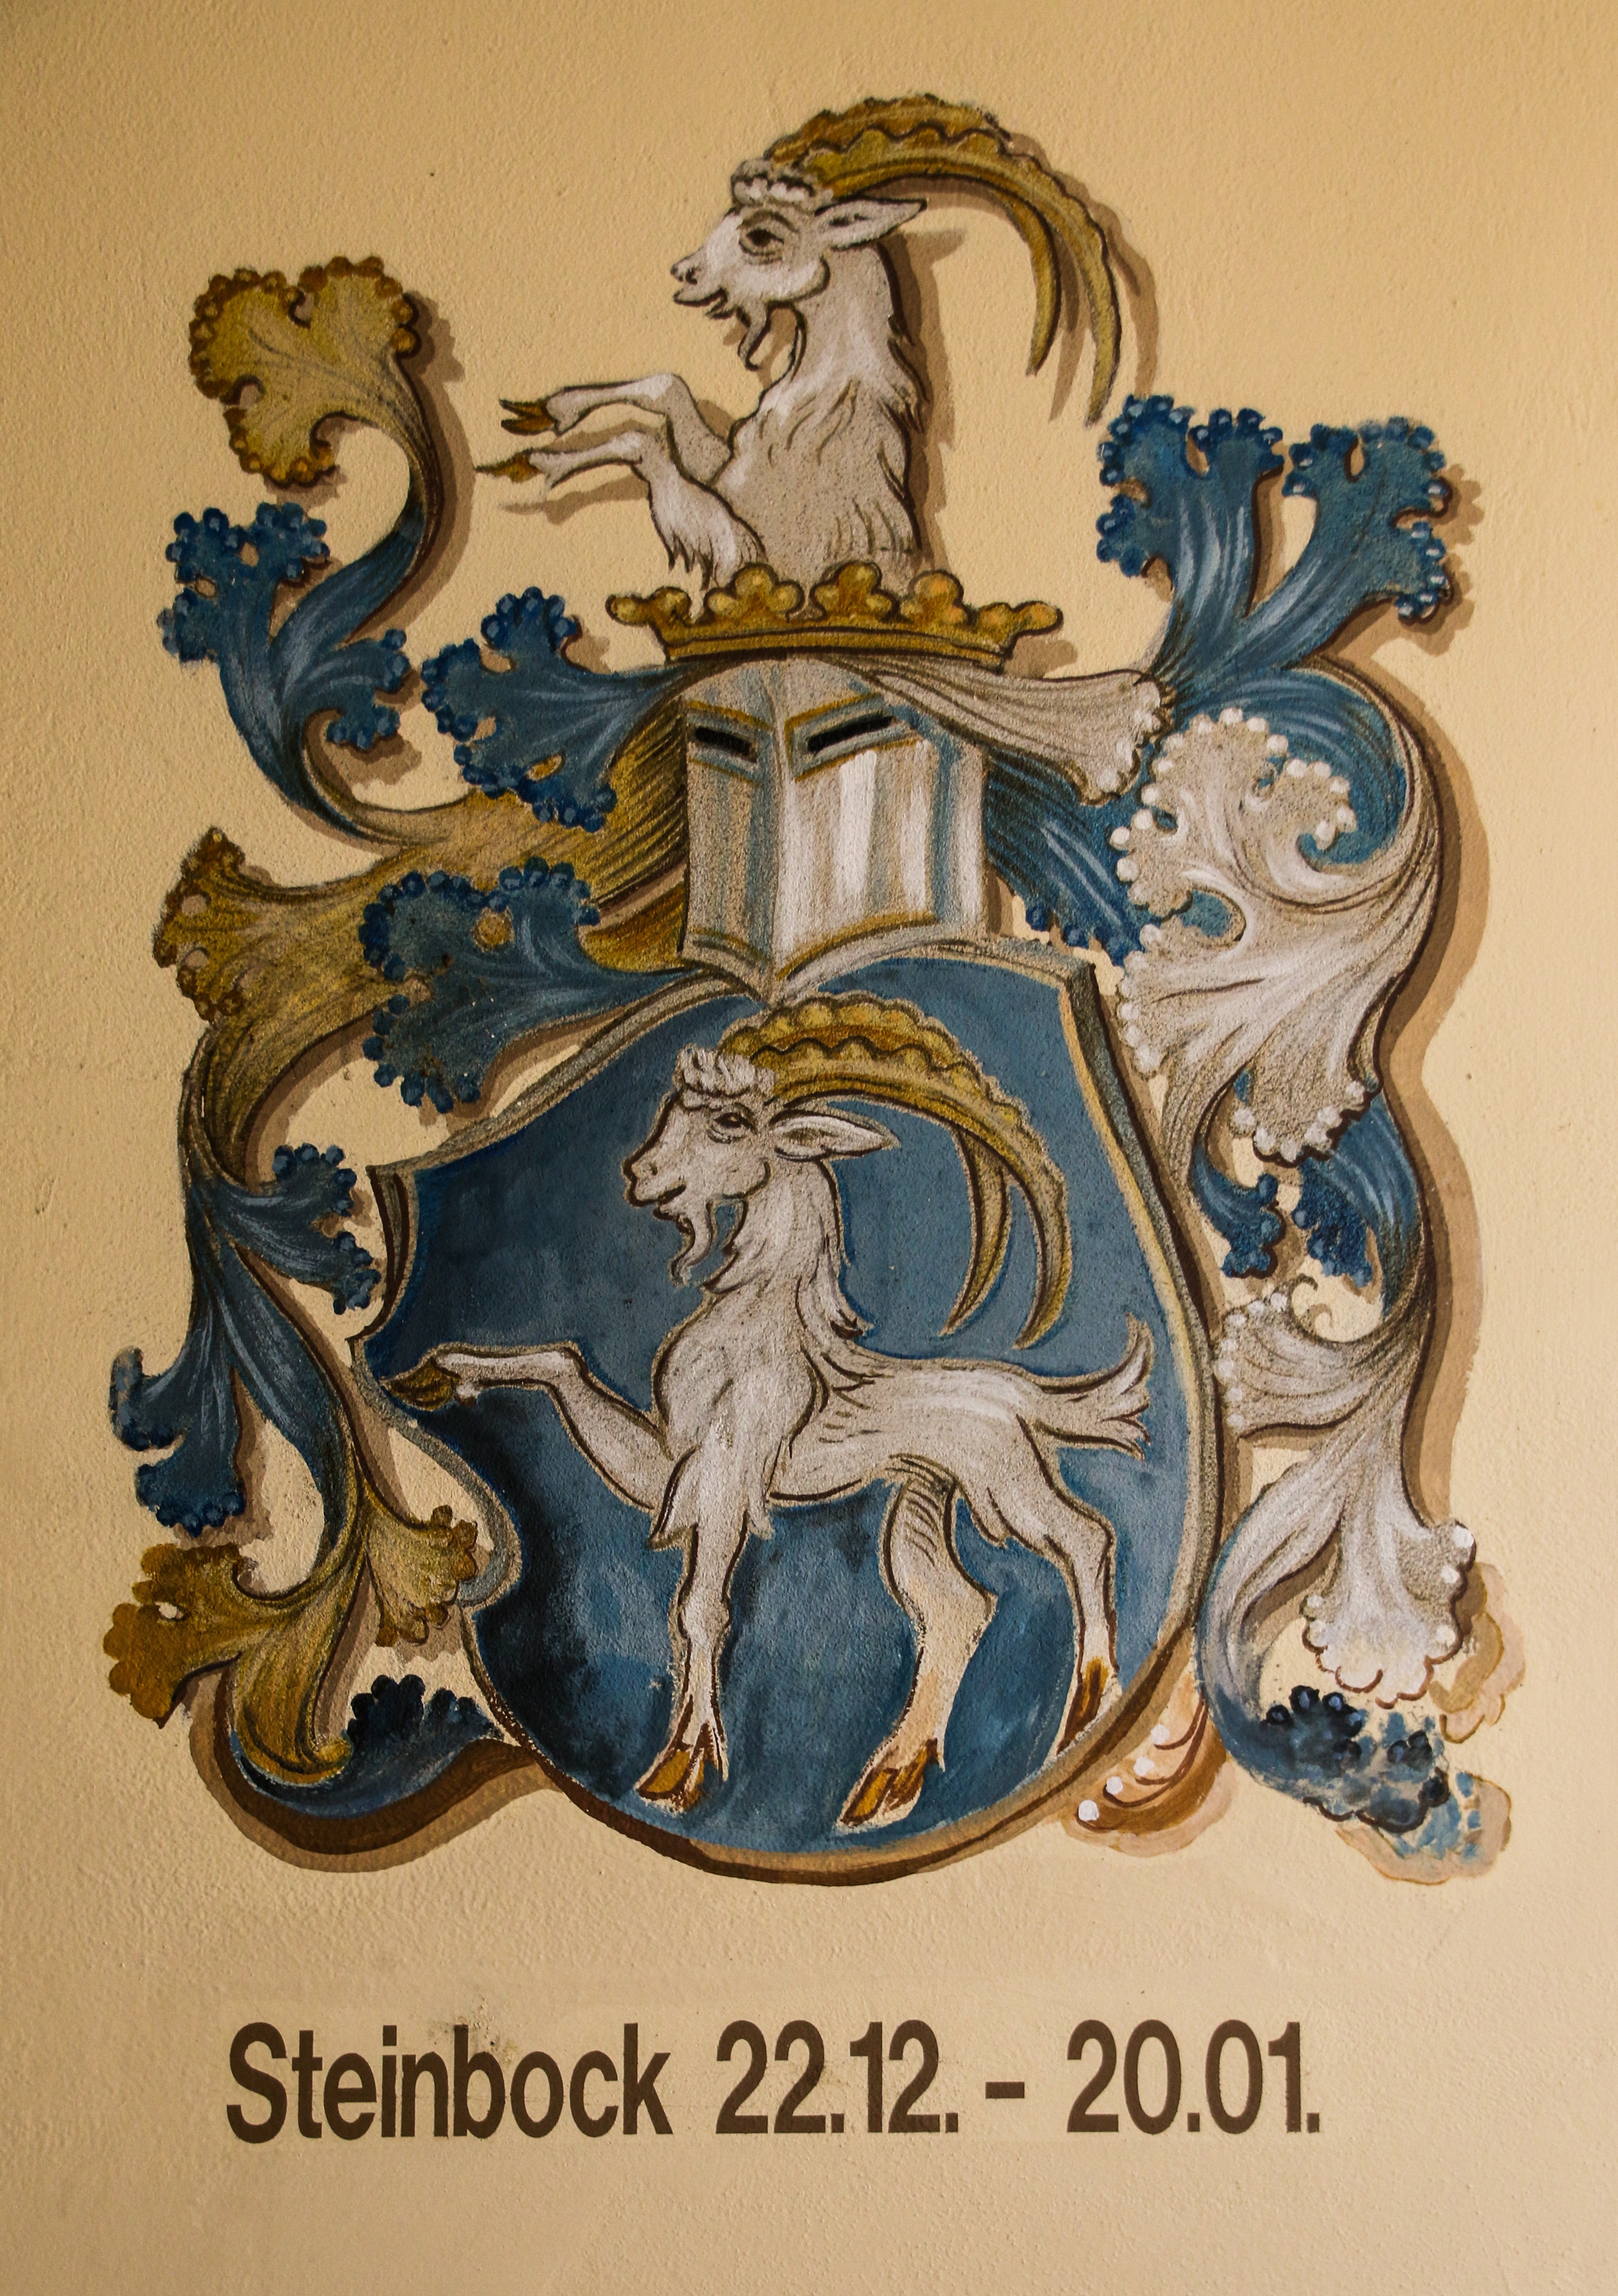
symbol, astrology, art, sketch, drawing, illustration, mythology, capricorn, horoscope, zodiac sign, signs of the zodiac